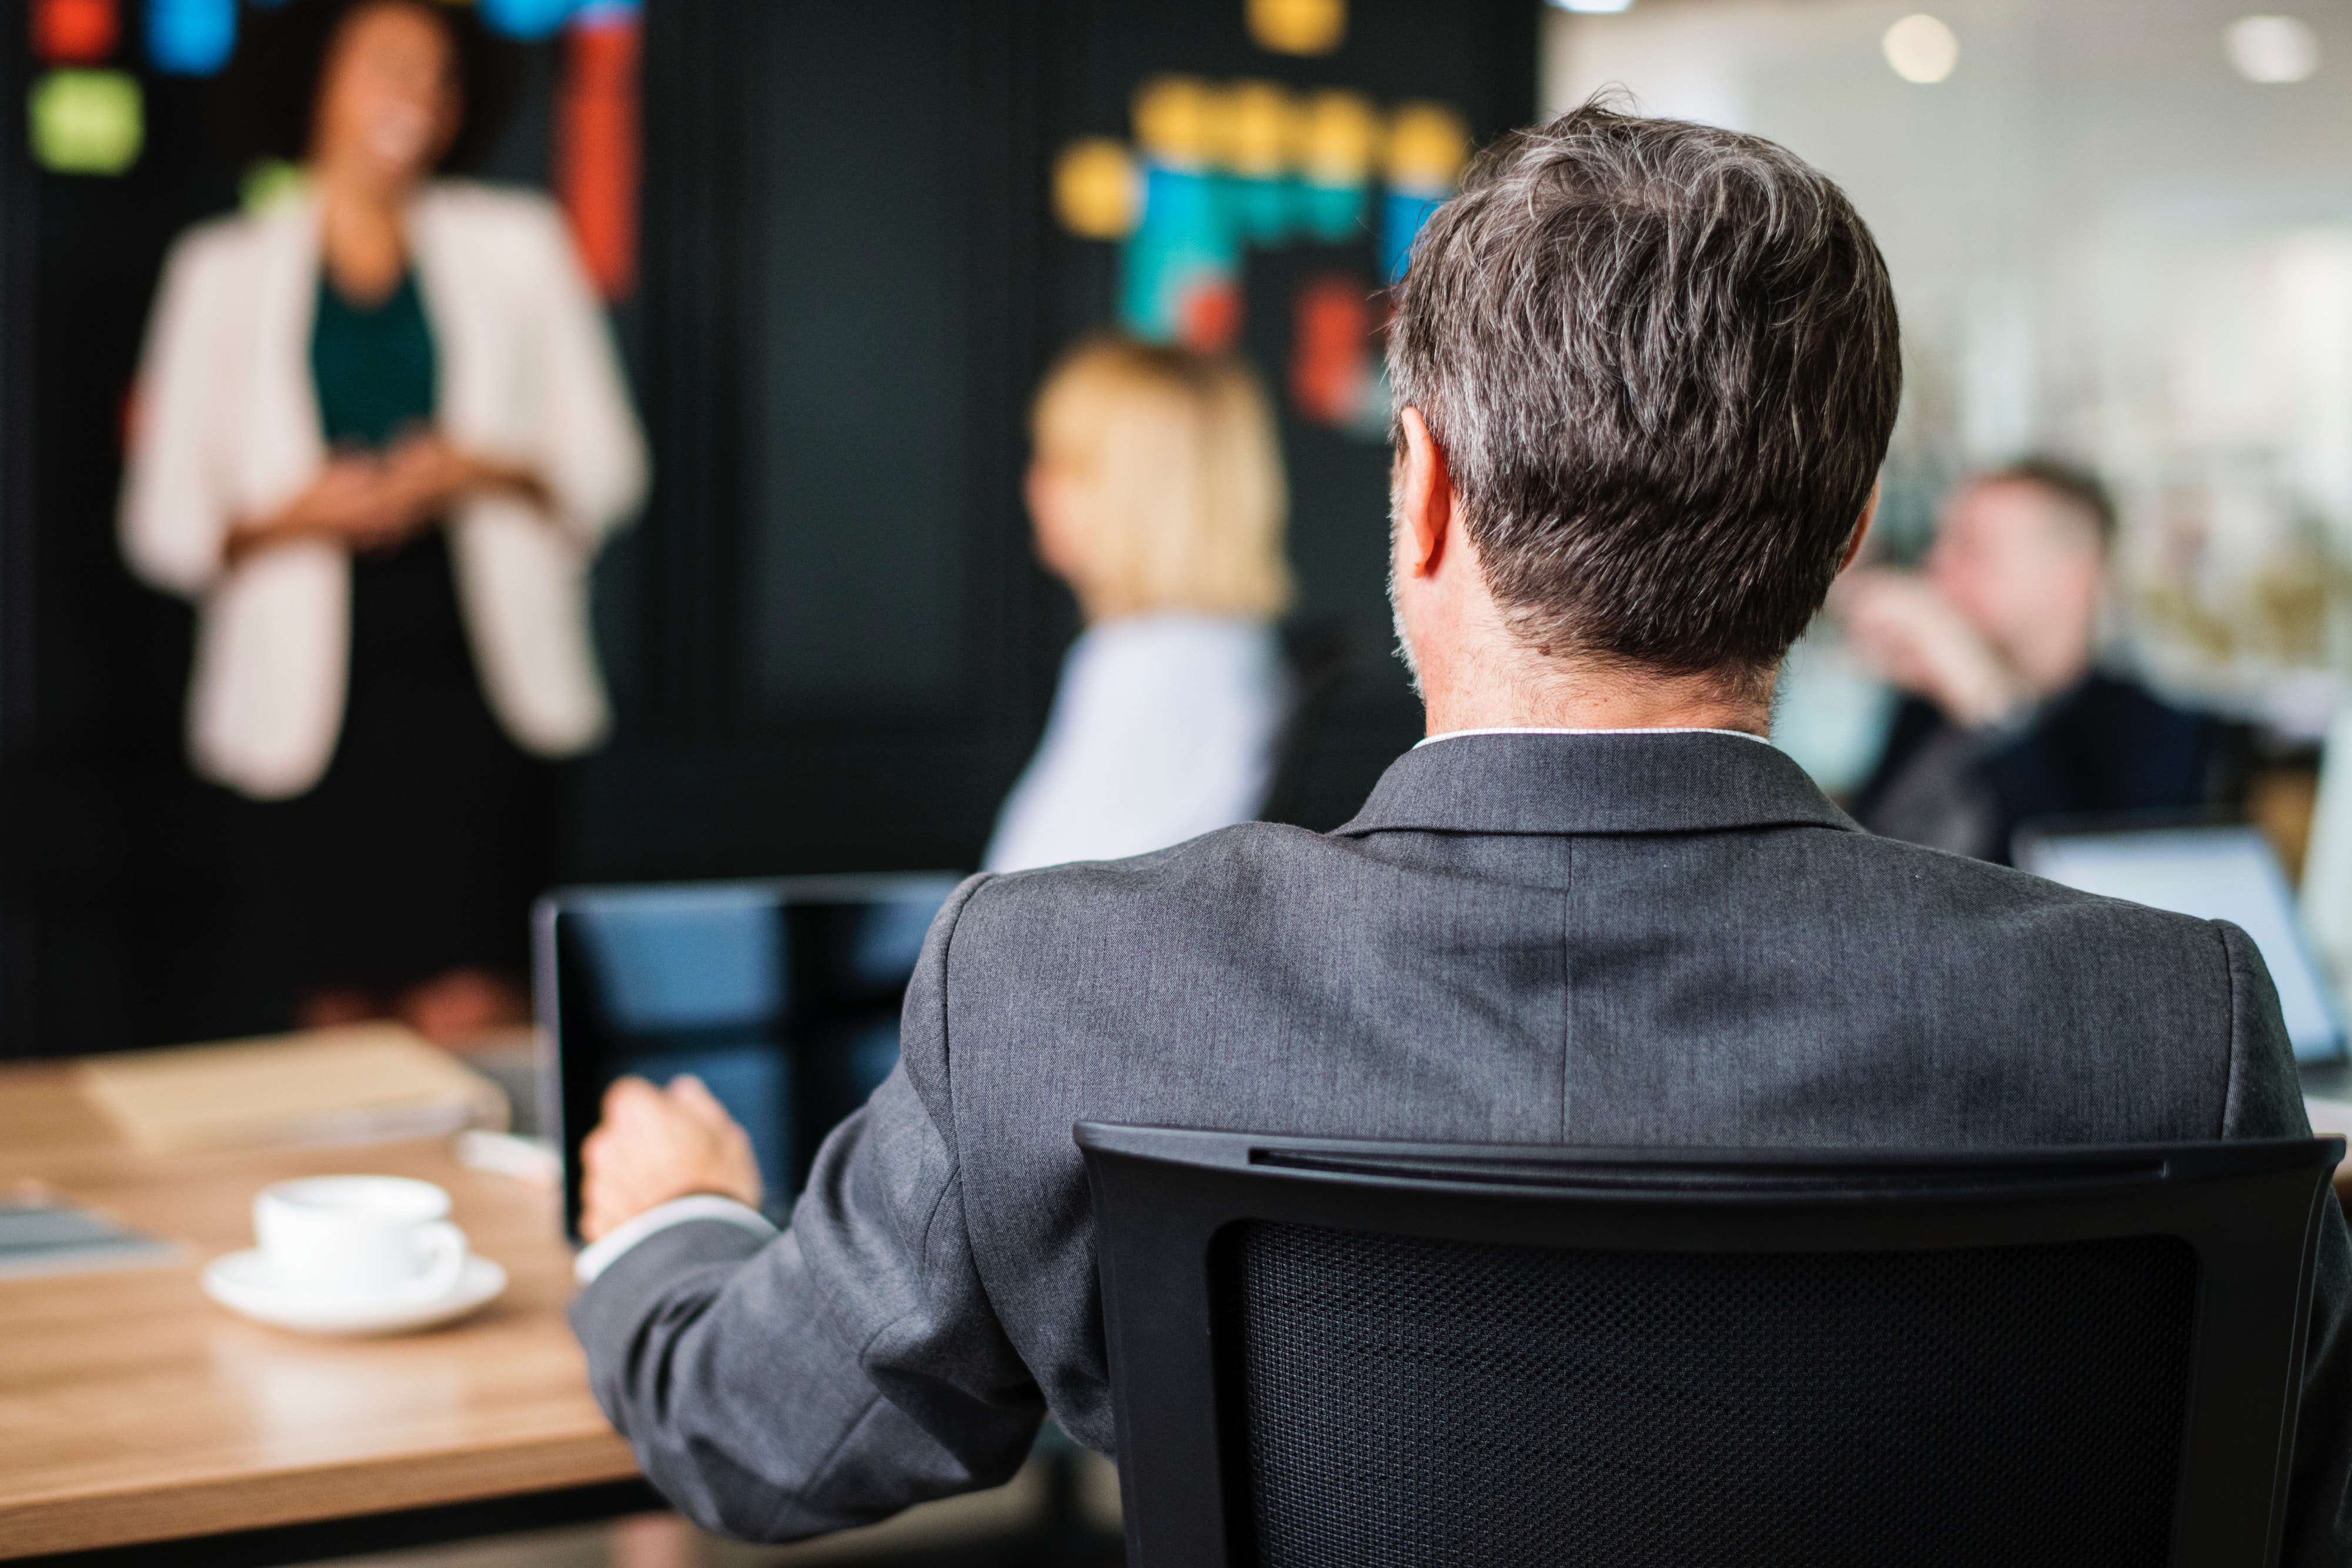
white collar worker, event, design, technology, job, businessperson, employment, conversation